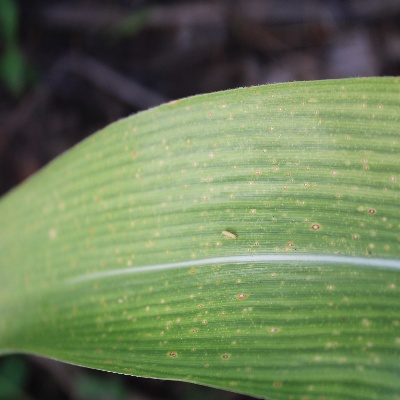
Crop: Maize
Condition: streak virus